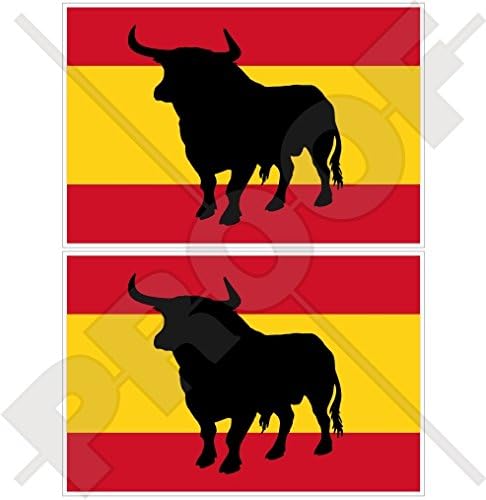
SPAIN Spanish Bull Flag 3" (75mm) Vinyl Bumper Stickers, Decals x2
Category: Automotive
Fantastic, very popular, printed vinyl stickers, laminated with transparent vinyl material for longer lifetime and extra protection against scratches, chemicals, oil, sun rays, rain etc. Ideal for cars, windows, trucks, bikes, helmets, school books, mirrors, PC, kids bedroom, RC models, boats, caravans, fridges, stickers collection, etc (any clean, smooth surface)
Features: Flag of Spain with Osborne Bull | 2 vinyl stickers, 7.5cm X 5cm each (approx. 3" X 2") | Precision computer cut adhesive waterproof vinyl stickers | Suitable for indoor and outdoor use | Very simple to apply and remove